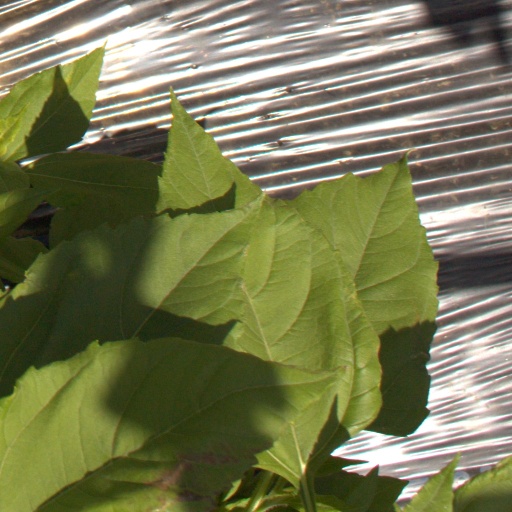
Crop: Jerusalem artichoke